Retinol dehydrogenase

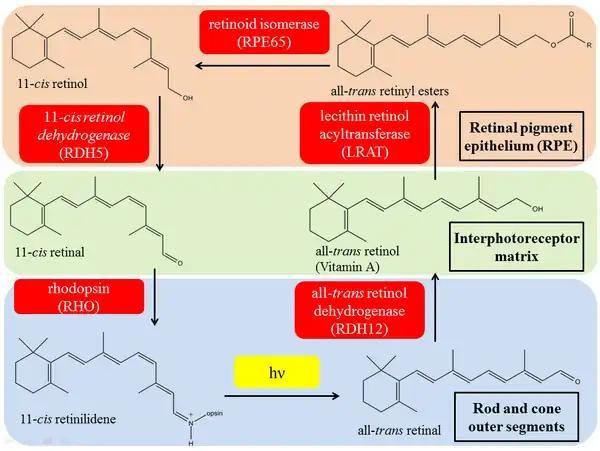
Image 3: The visual phototransduction cycle yields 11-"cis"-retinal from 11-"cis"-retinol using 11-"cis"-retinol dehydrogenase.

Some retinol dehydrogenases are in extra-ocular tissues, such as human retinol dehydrogenase-4 (RoDH-4), which converts retinol and 1-"cis"-retinol to different aldehydes in liver and skin. It was also found that 13-"cis"-retinoic acid (isotretinoin), 3,4-didehydroretinoic acid, and 3,4-didehydroretinol can act as competitive inhibitor of the 3α-hydroxysteroid dehydrogenase oxidative activity of the enzyme. This can potentially explain how isotretinoin, the active ingredient is Roaccutane (Accutane), can suppress sebaceous glands and be used for severe acne treatment.